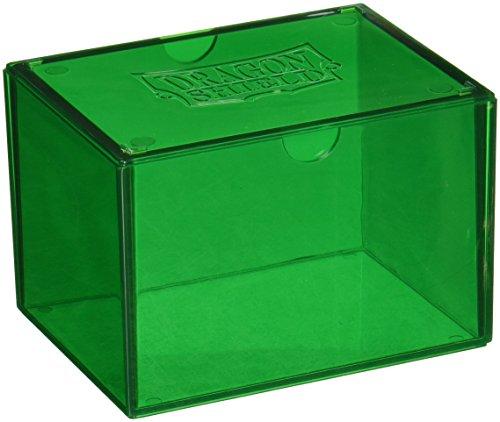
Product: Dragon Shield Gaming Box Card Game, Green
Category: Toys & Games | Games & Accessories | Card Games
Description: Green deck box.
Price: $10.07
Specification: ProductDimensions:2.8x4.2x3.2inches|ItemWeight:5ounces|ShippingWeight:5ounces(Viewshippingratesandpolicies)|DomesticShipping:ItemcanbeshippedwithinU.S.|InternationalShipping:ThisitemcanbeshippedtoselectcountriesoutsideoftheU.S.LearnMore|ASIN:B000VJFKMI|Itemmodelnumber:ART20004|Manufacturerrecommendedage:8yearsandup